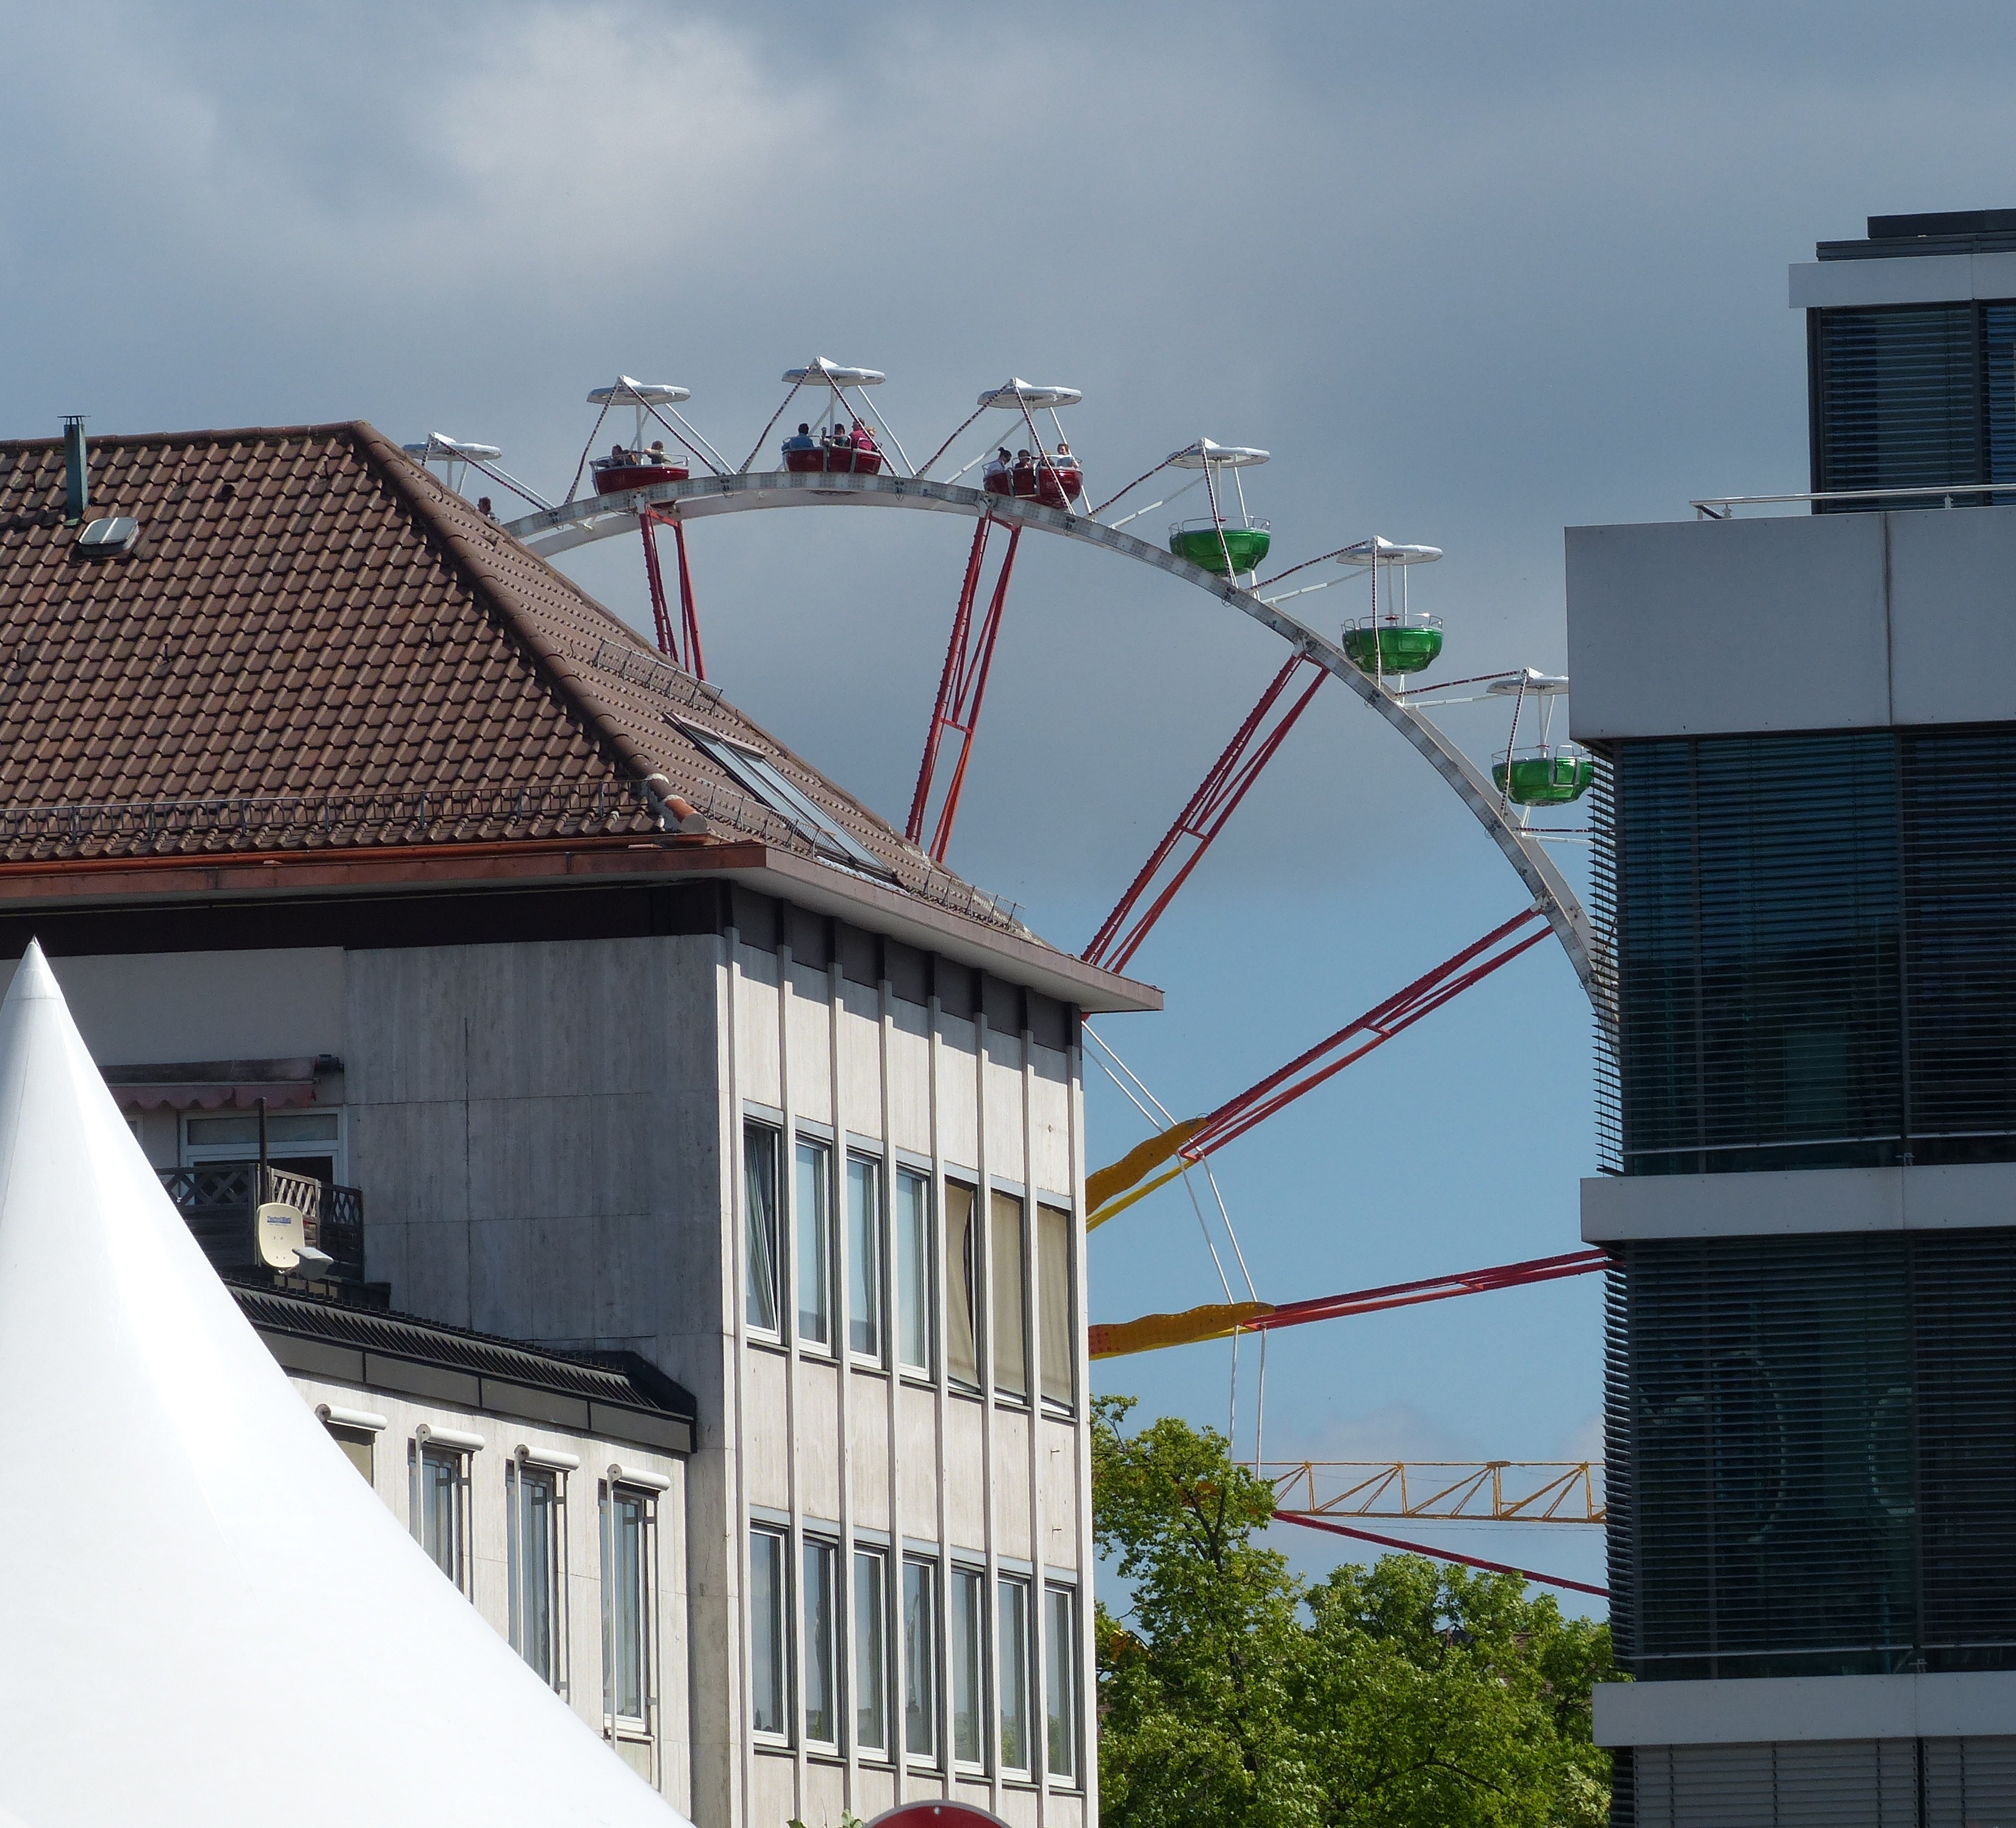
architecture, house, roof, downtown, transport, high, ferris wheel, tower, facade, carousel, stadium, celebrate, festival, fun, germany, gondola, pleasure, hesse, kassel, year market, by looking, urban area, hessian